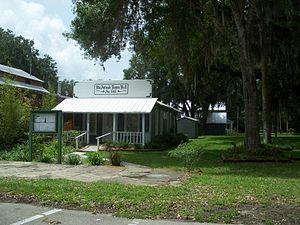
McIntosh est une ville américaine située dans le comté de Marion en Floride.